The Red Cloak

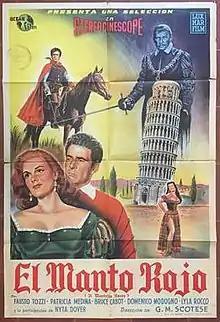
Argentine poster

The Red Cloak is a 1955 French-Italian historical adventure film directed by Giuseppe Maria Scotese and starring Patricia Medina, Fausto Tozzi and Jean Murat.